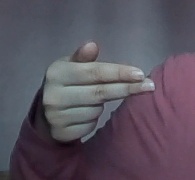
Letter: ghain